Marcelo Pombo

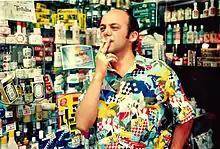
Portrait of Marcelo Pombo, by Alberto Goldenstein (1990)

Marcelo Pombo is an Argentine artist, born in December 28, 1959. He is a relevant figure in the Argentine artistic field. His work is in the collections of the Museo Nacional de Bellas Artes, the MALBA, Museo de Arte Latinoamericano de Buenos Aires, the Museo de Arte Moderno de Buenos Aires, , the Blanton Museum of Art of The University of Texas at Austin, among others.